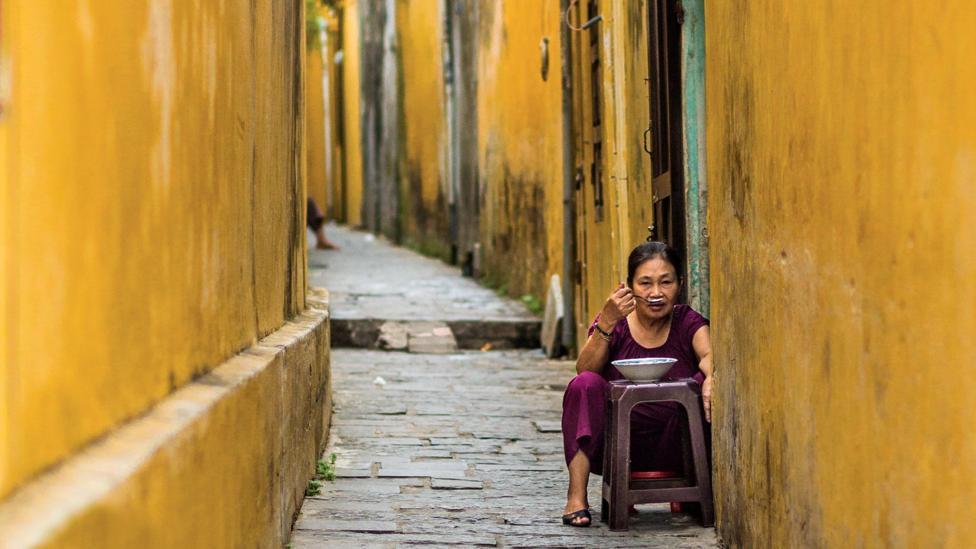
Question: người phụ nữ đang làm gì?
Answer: người phụ nữ đang ăn